Hurricane Baker (1950)

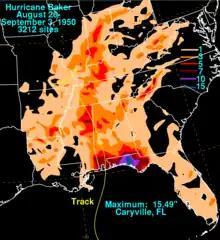
Rainfall from Hurricane Baker in the United States.

On Antigua, the Pan American Airways station's power failed when winds reached around midnight on August 22. Unofficial estimates placed winds between at the location, although damages and casualties were unknown. Subsequent reports indicated light damage occurred on the island; later, information from the island indicated extensive damage. More than 100 homes were destroyed or damaged in the Willkie and Piggott areas, and large homes were destroyed in Prestown. Additionally, a manse was also demolished in Prestown. Electronic communications were dismantled, and thousands of homeless people sheltered in churches and schools. No deaths occurred on the island, but damages were expected to reach several thousand dollars. In Cuba, 37 people died, and the property losses reached several million dollars.